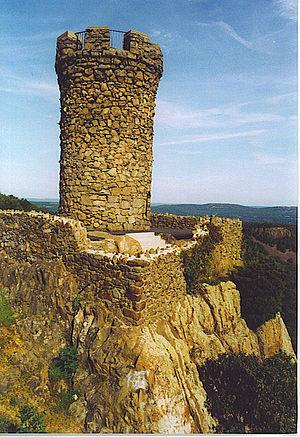
Les Hanging Hills sont un chaînon situé au sein de la vallée du Connecticut, dans l'État du même nom. Il appartient à Metacomet Ridge, une longue arête rocheuse des Appalaches qui traverse le sud de la Nouvelle-Angleterre sur 160 kilomètres de long. Les Hanging Hills sont une destination populaire pour la pratique de la randonnée pédestre, réputée pour ses hautes falaises, le panorama qu'elle offre, son microclimat ainsi que sa faune et sa flore variées. Elles abritent Hubbard Park, un parc de 730 hectares pensé à la fin du XIXᵉ siècle par Frederick Law Olmsted. Elles sont situées à une des extrémités du Metacomet Trail.